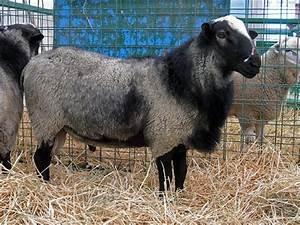
sheep